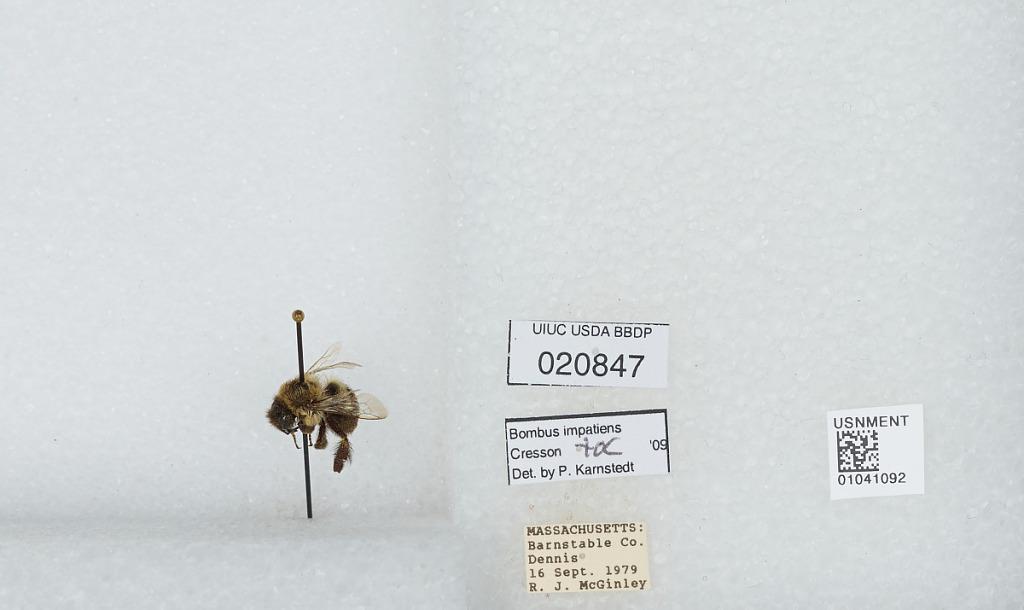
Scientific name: Bombus sp.
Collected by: R. McGinley
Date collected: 1979-9-16
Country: United States
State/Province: Massachusetts
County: Barnstable
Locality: Dennis
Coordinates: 41.7354, -70.1939
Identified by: Karnstedt, P.